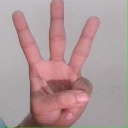
अक्षर: व